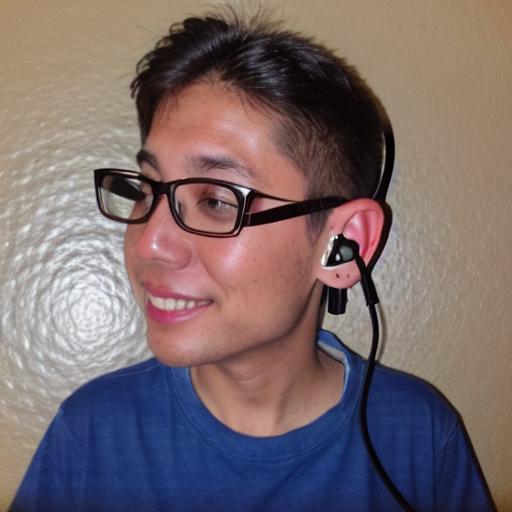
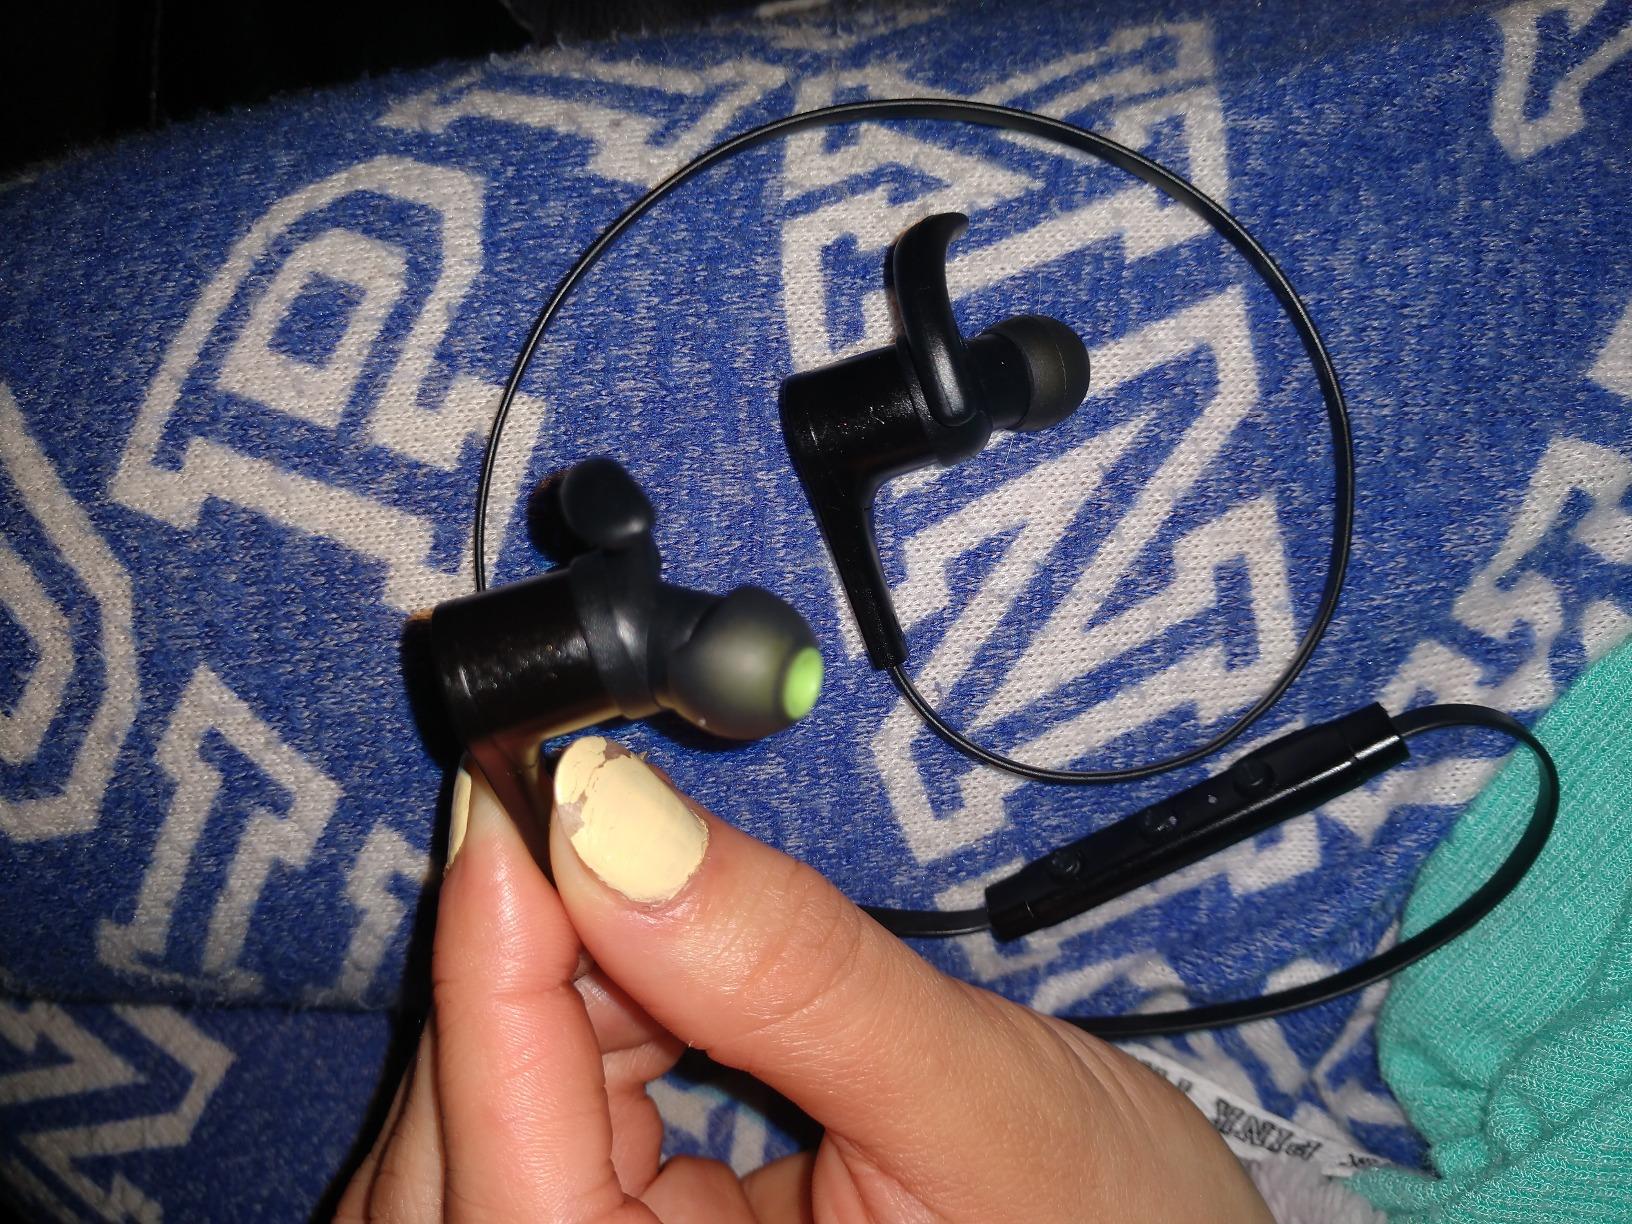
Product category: earbuds
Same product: no